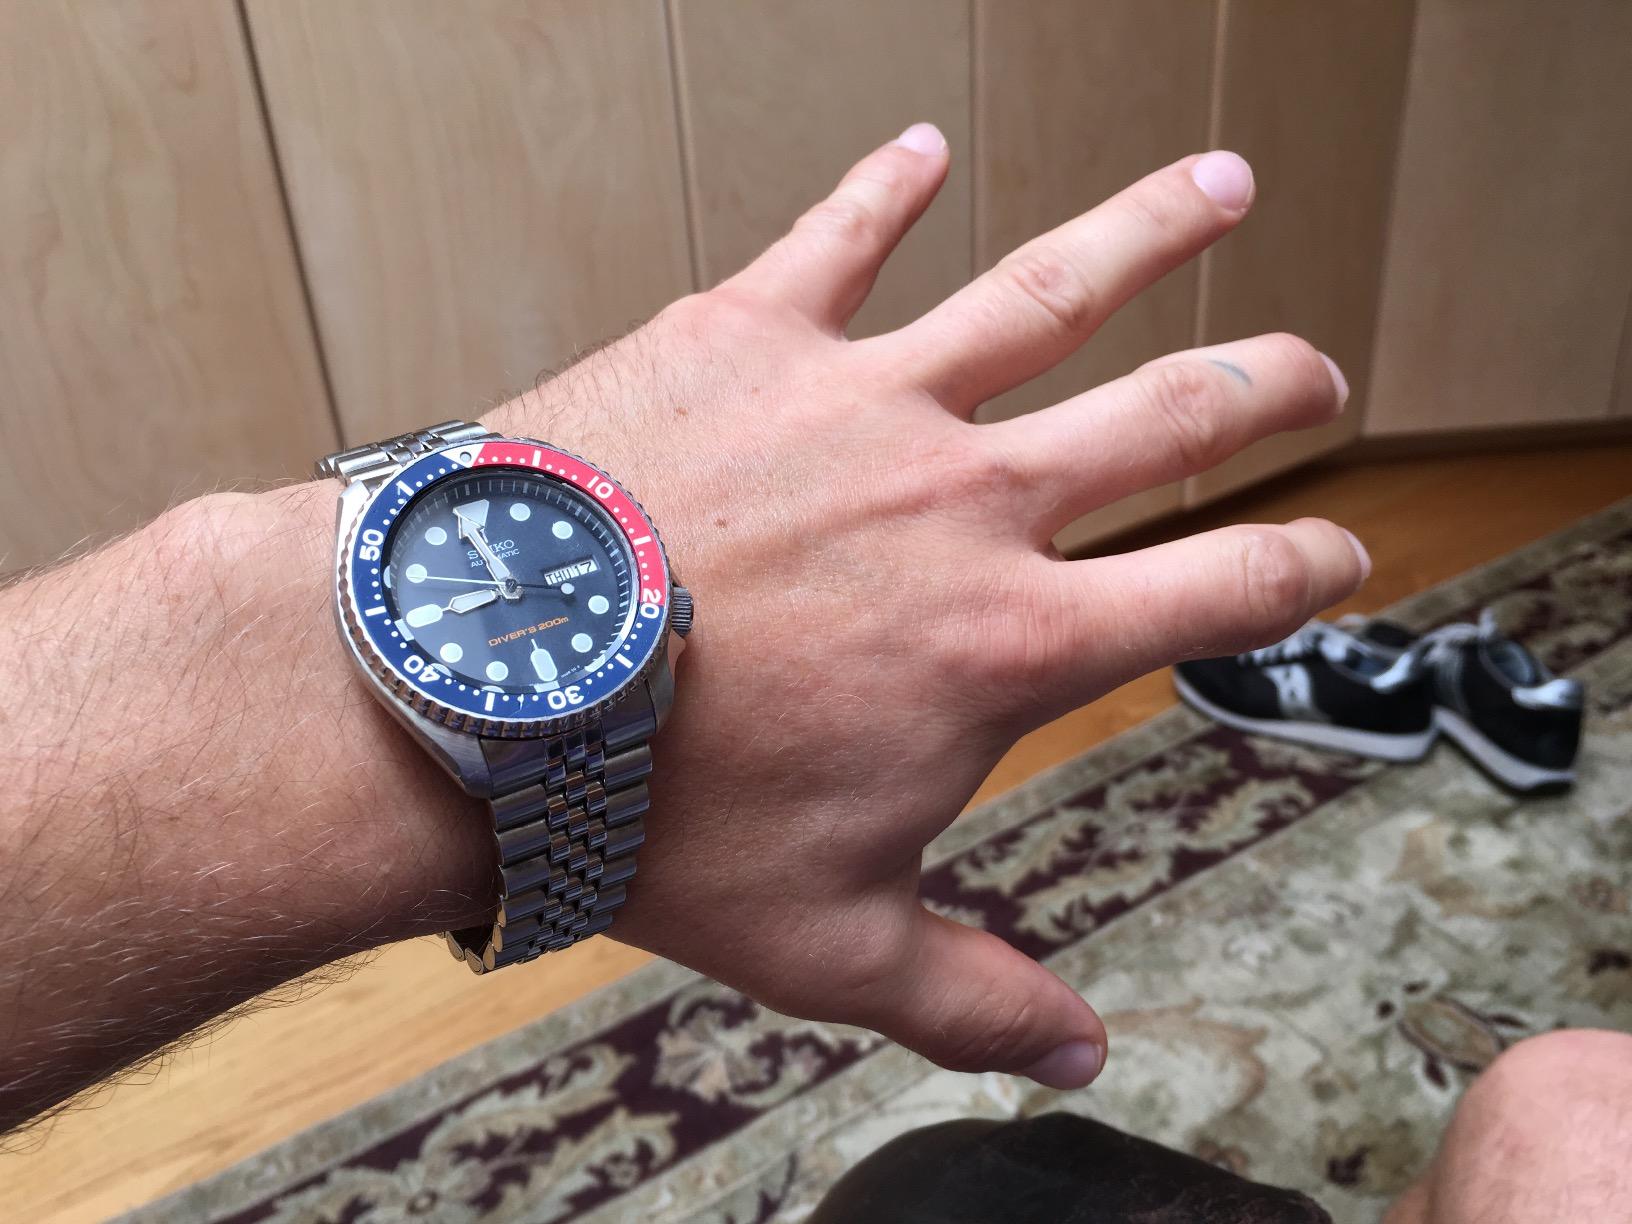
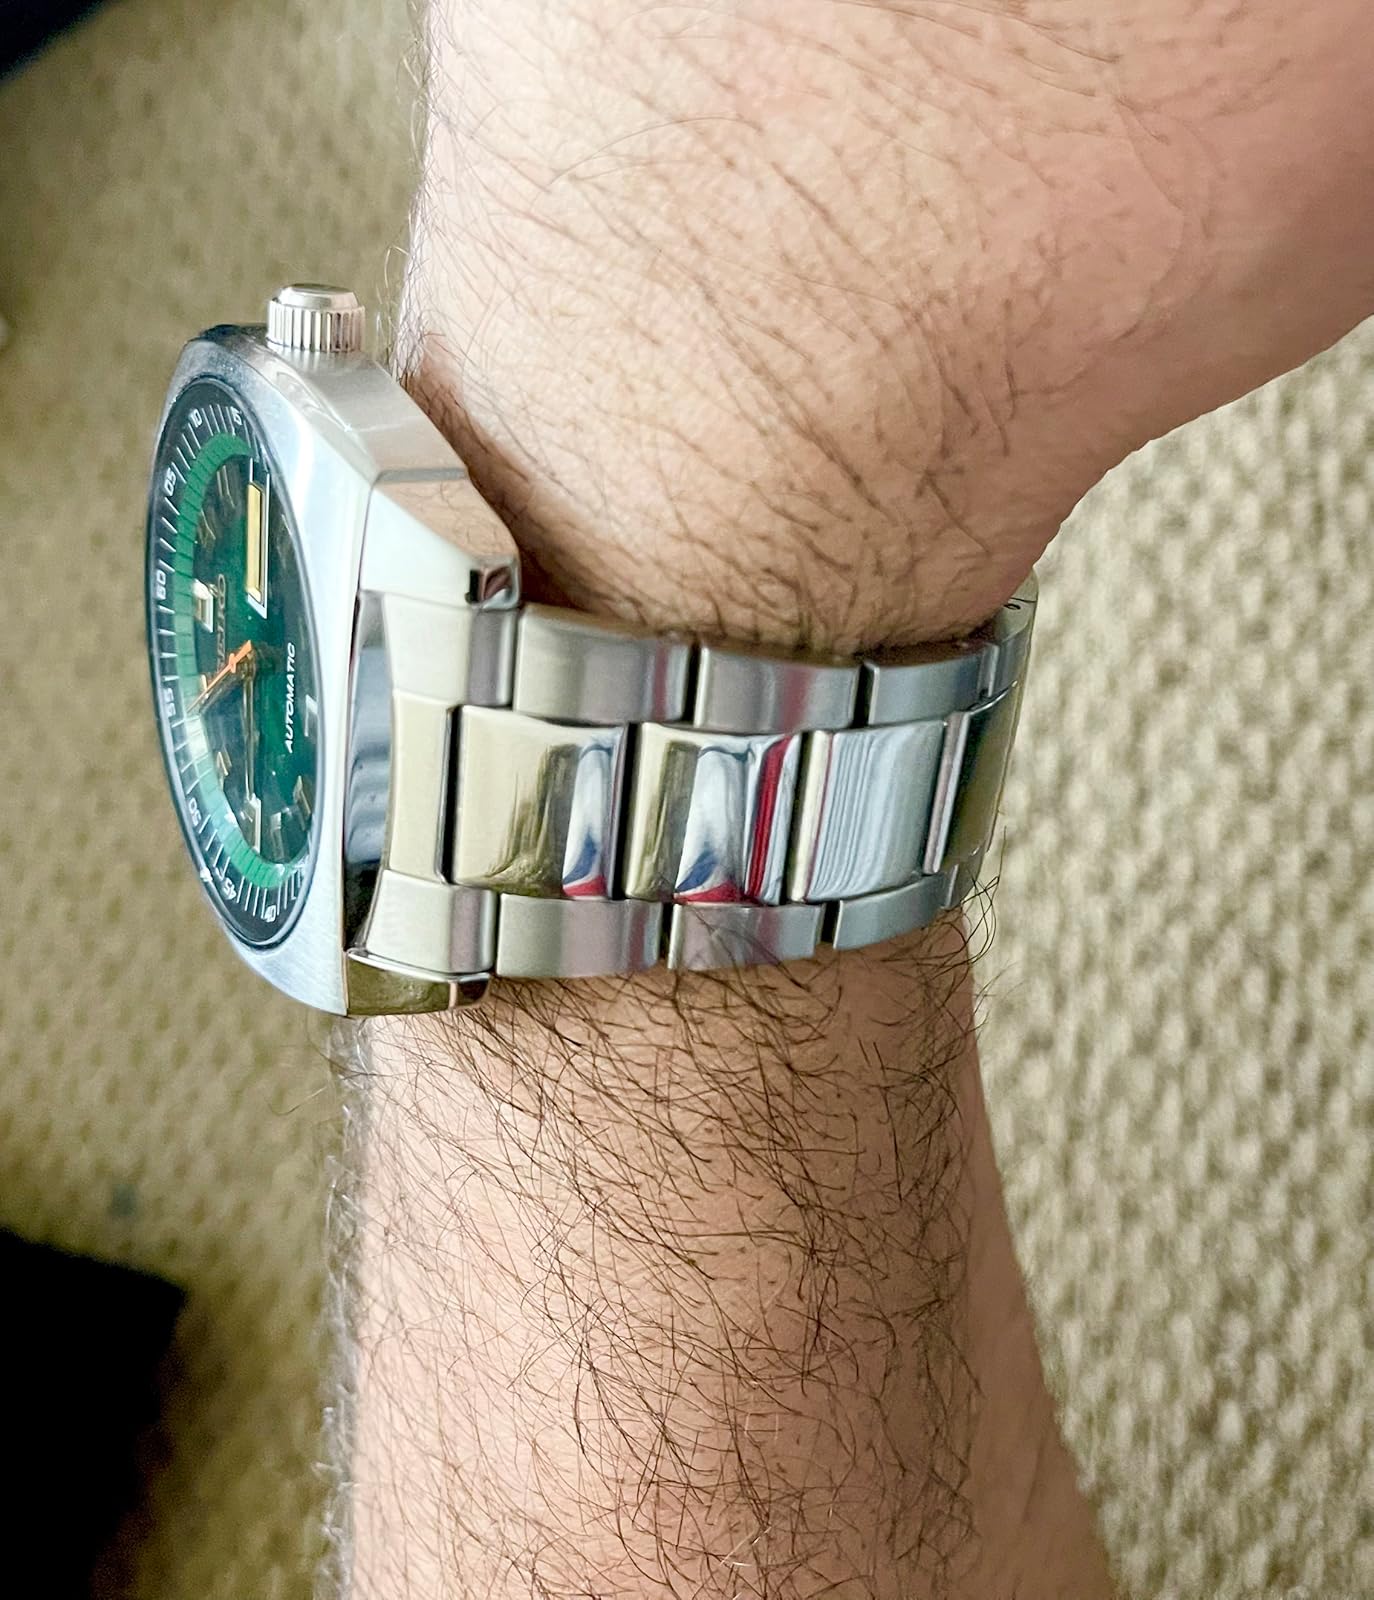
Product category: accessories_watch
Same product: no